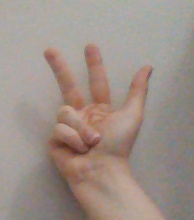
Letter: al